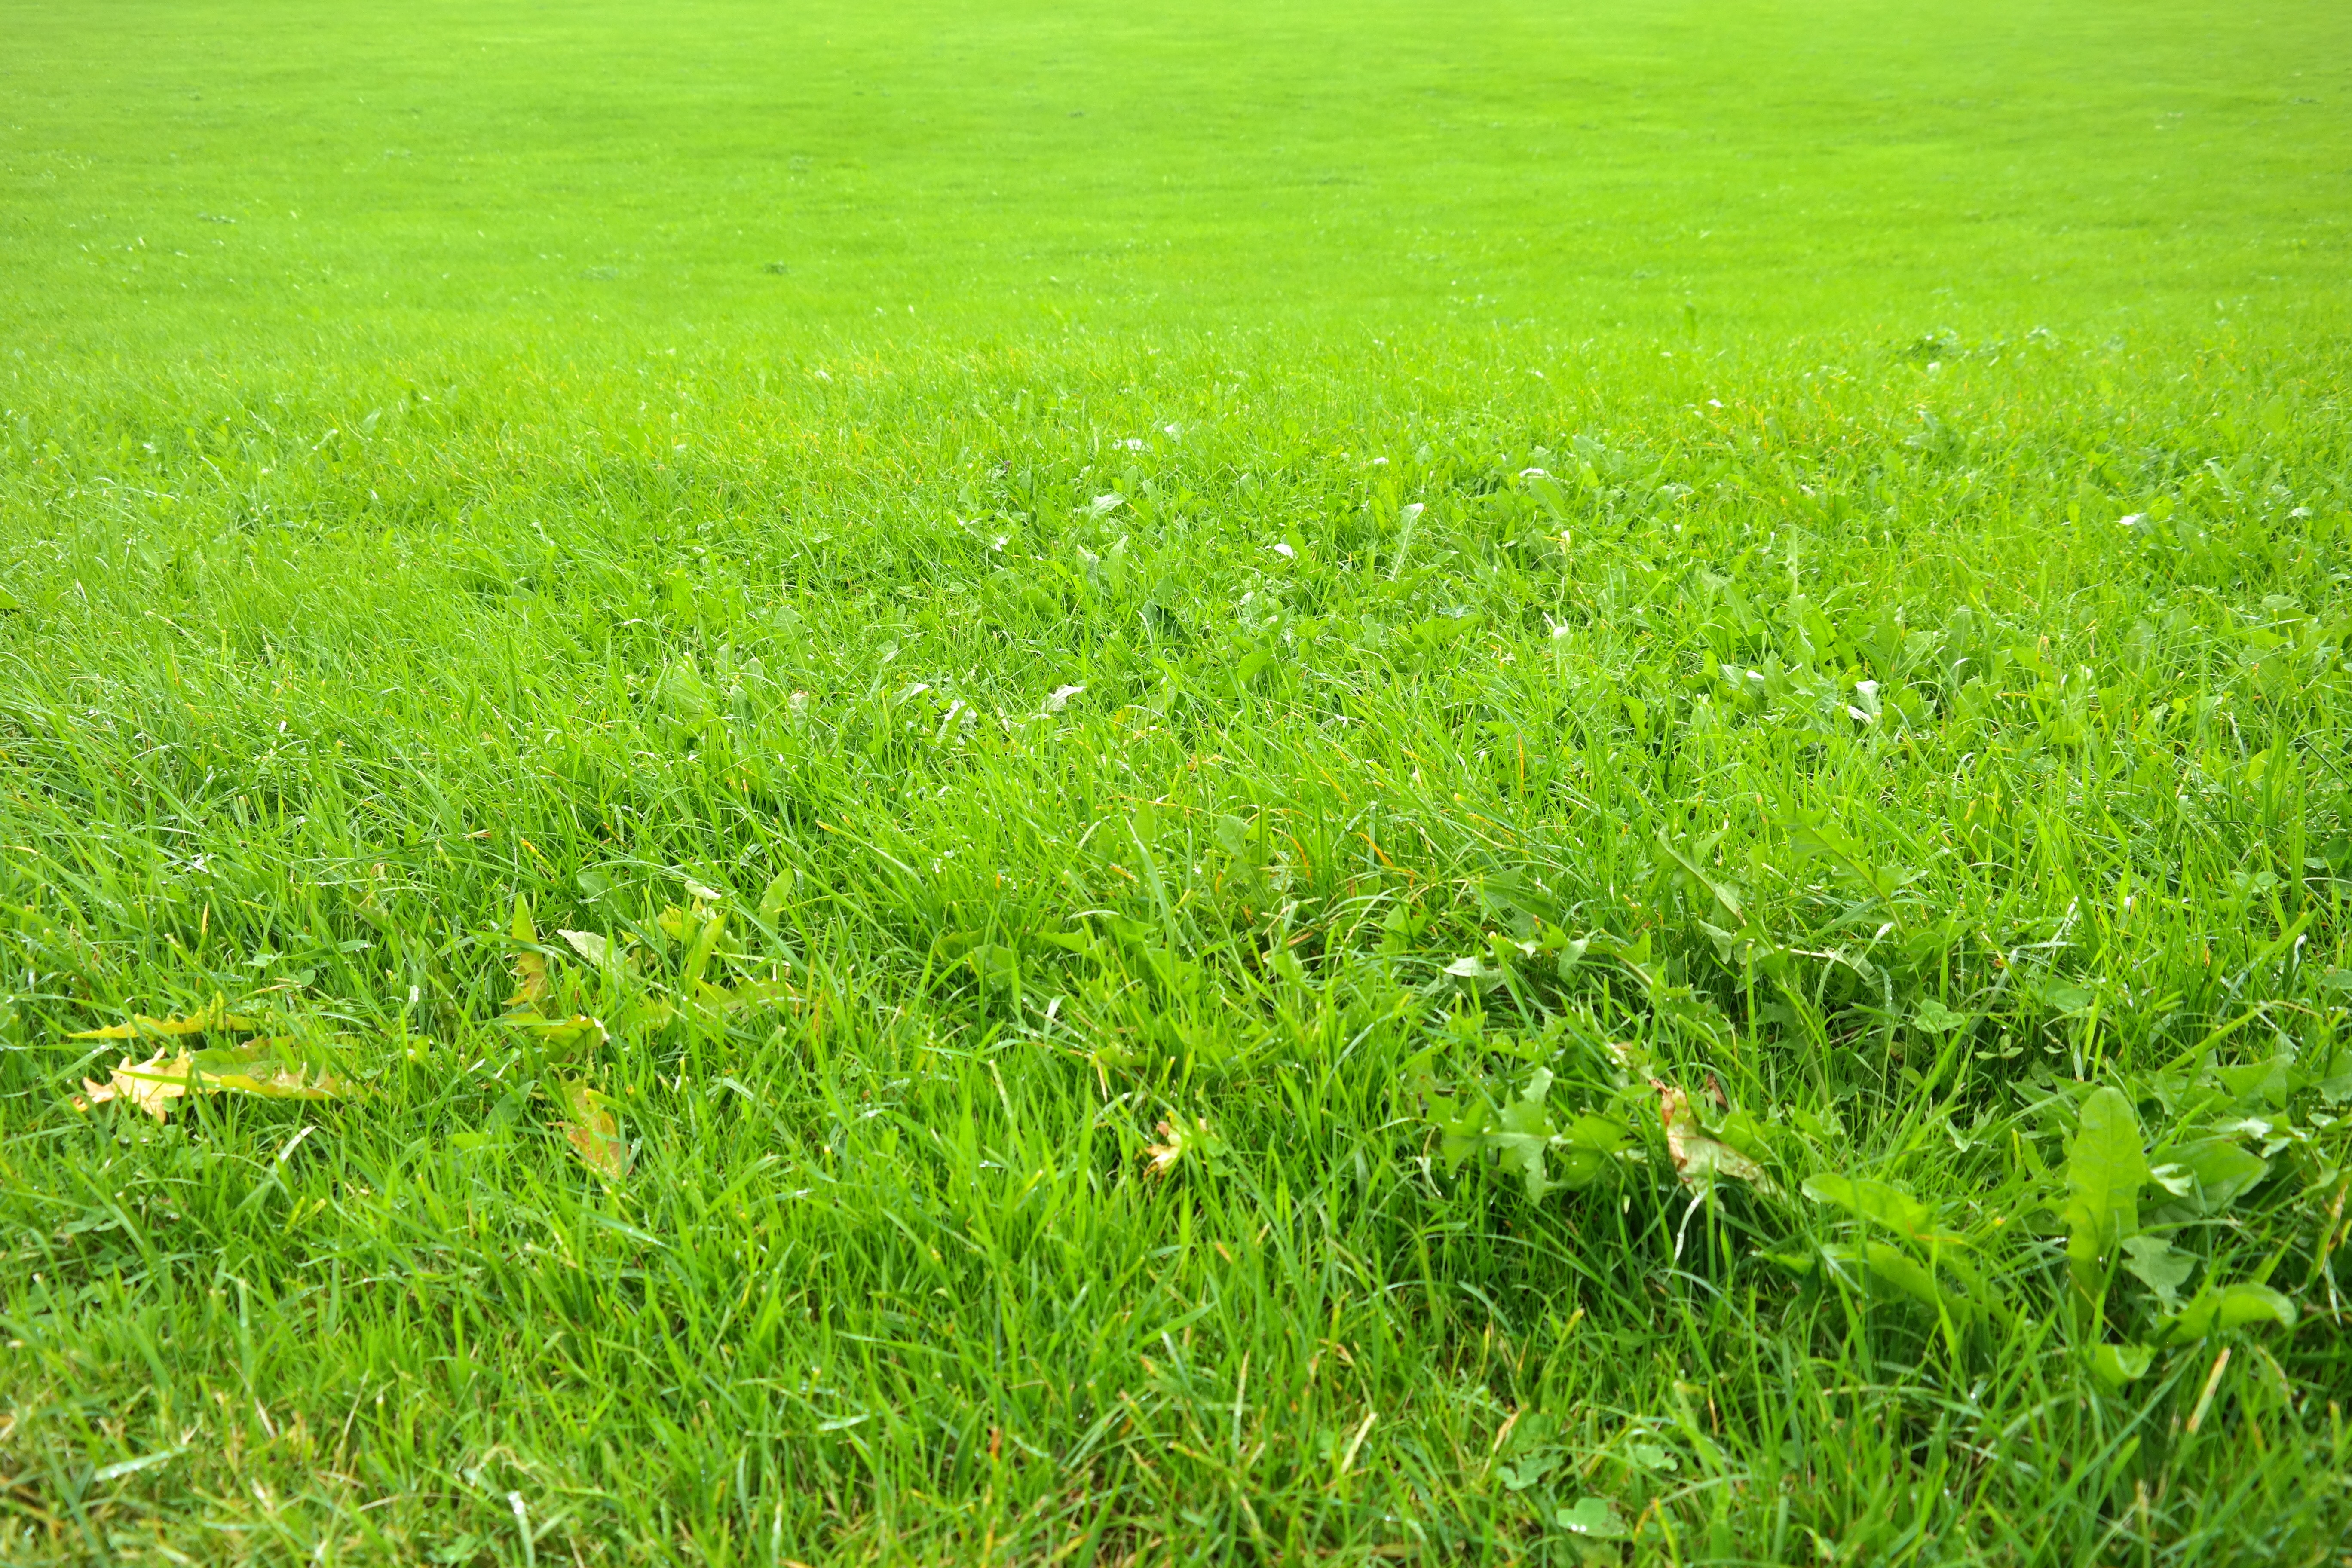
grass, plant, field, lawn, meadow, prairie, flower, green, crop, pasture, soil, agriculture, juicy, plain, grassland, wetland, rush, habitat, light green, shades of green, pasture land, paddy field, natural environment, grass family